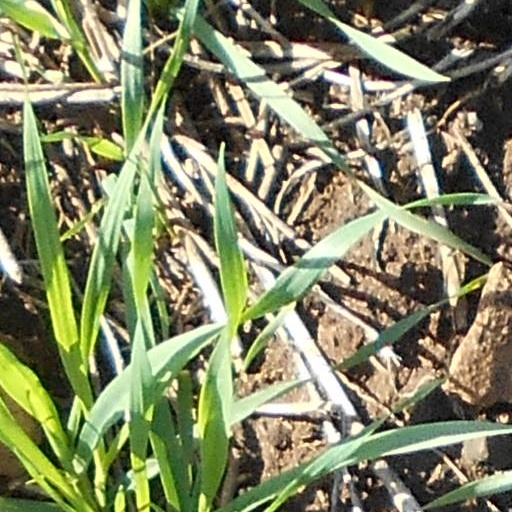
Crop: wheat